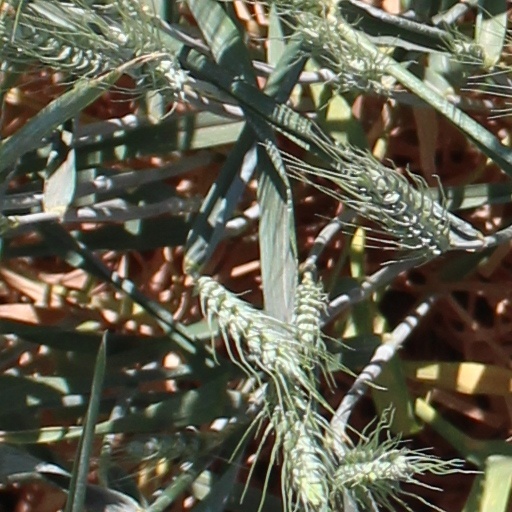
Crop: wheat